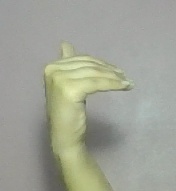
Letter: khaa